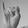
ASL letter: I